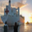
Label: ship